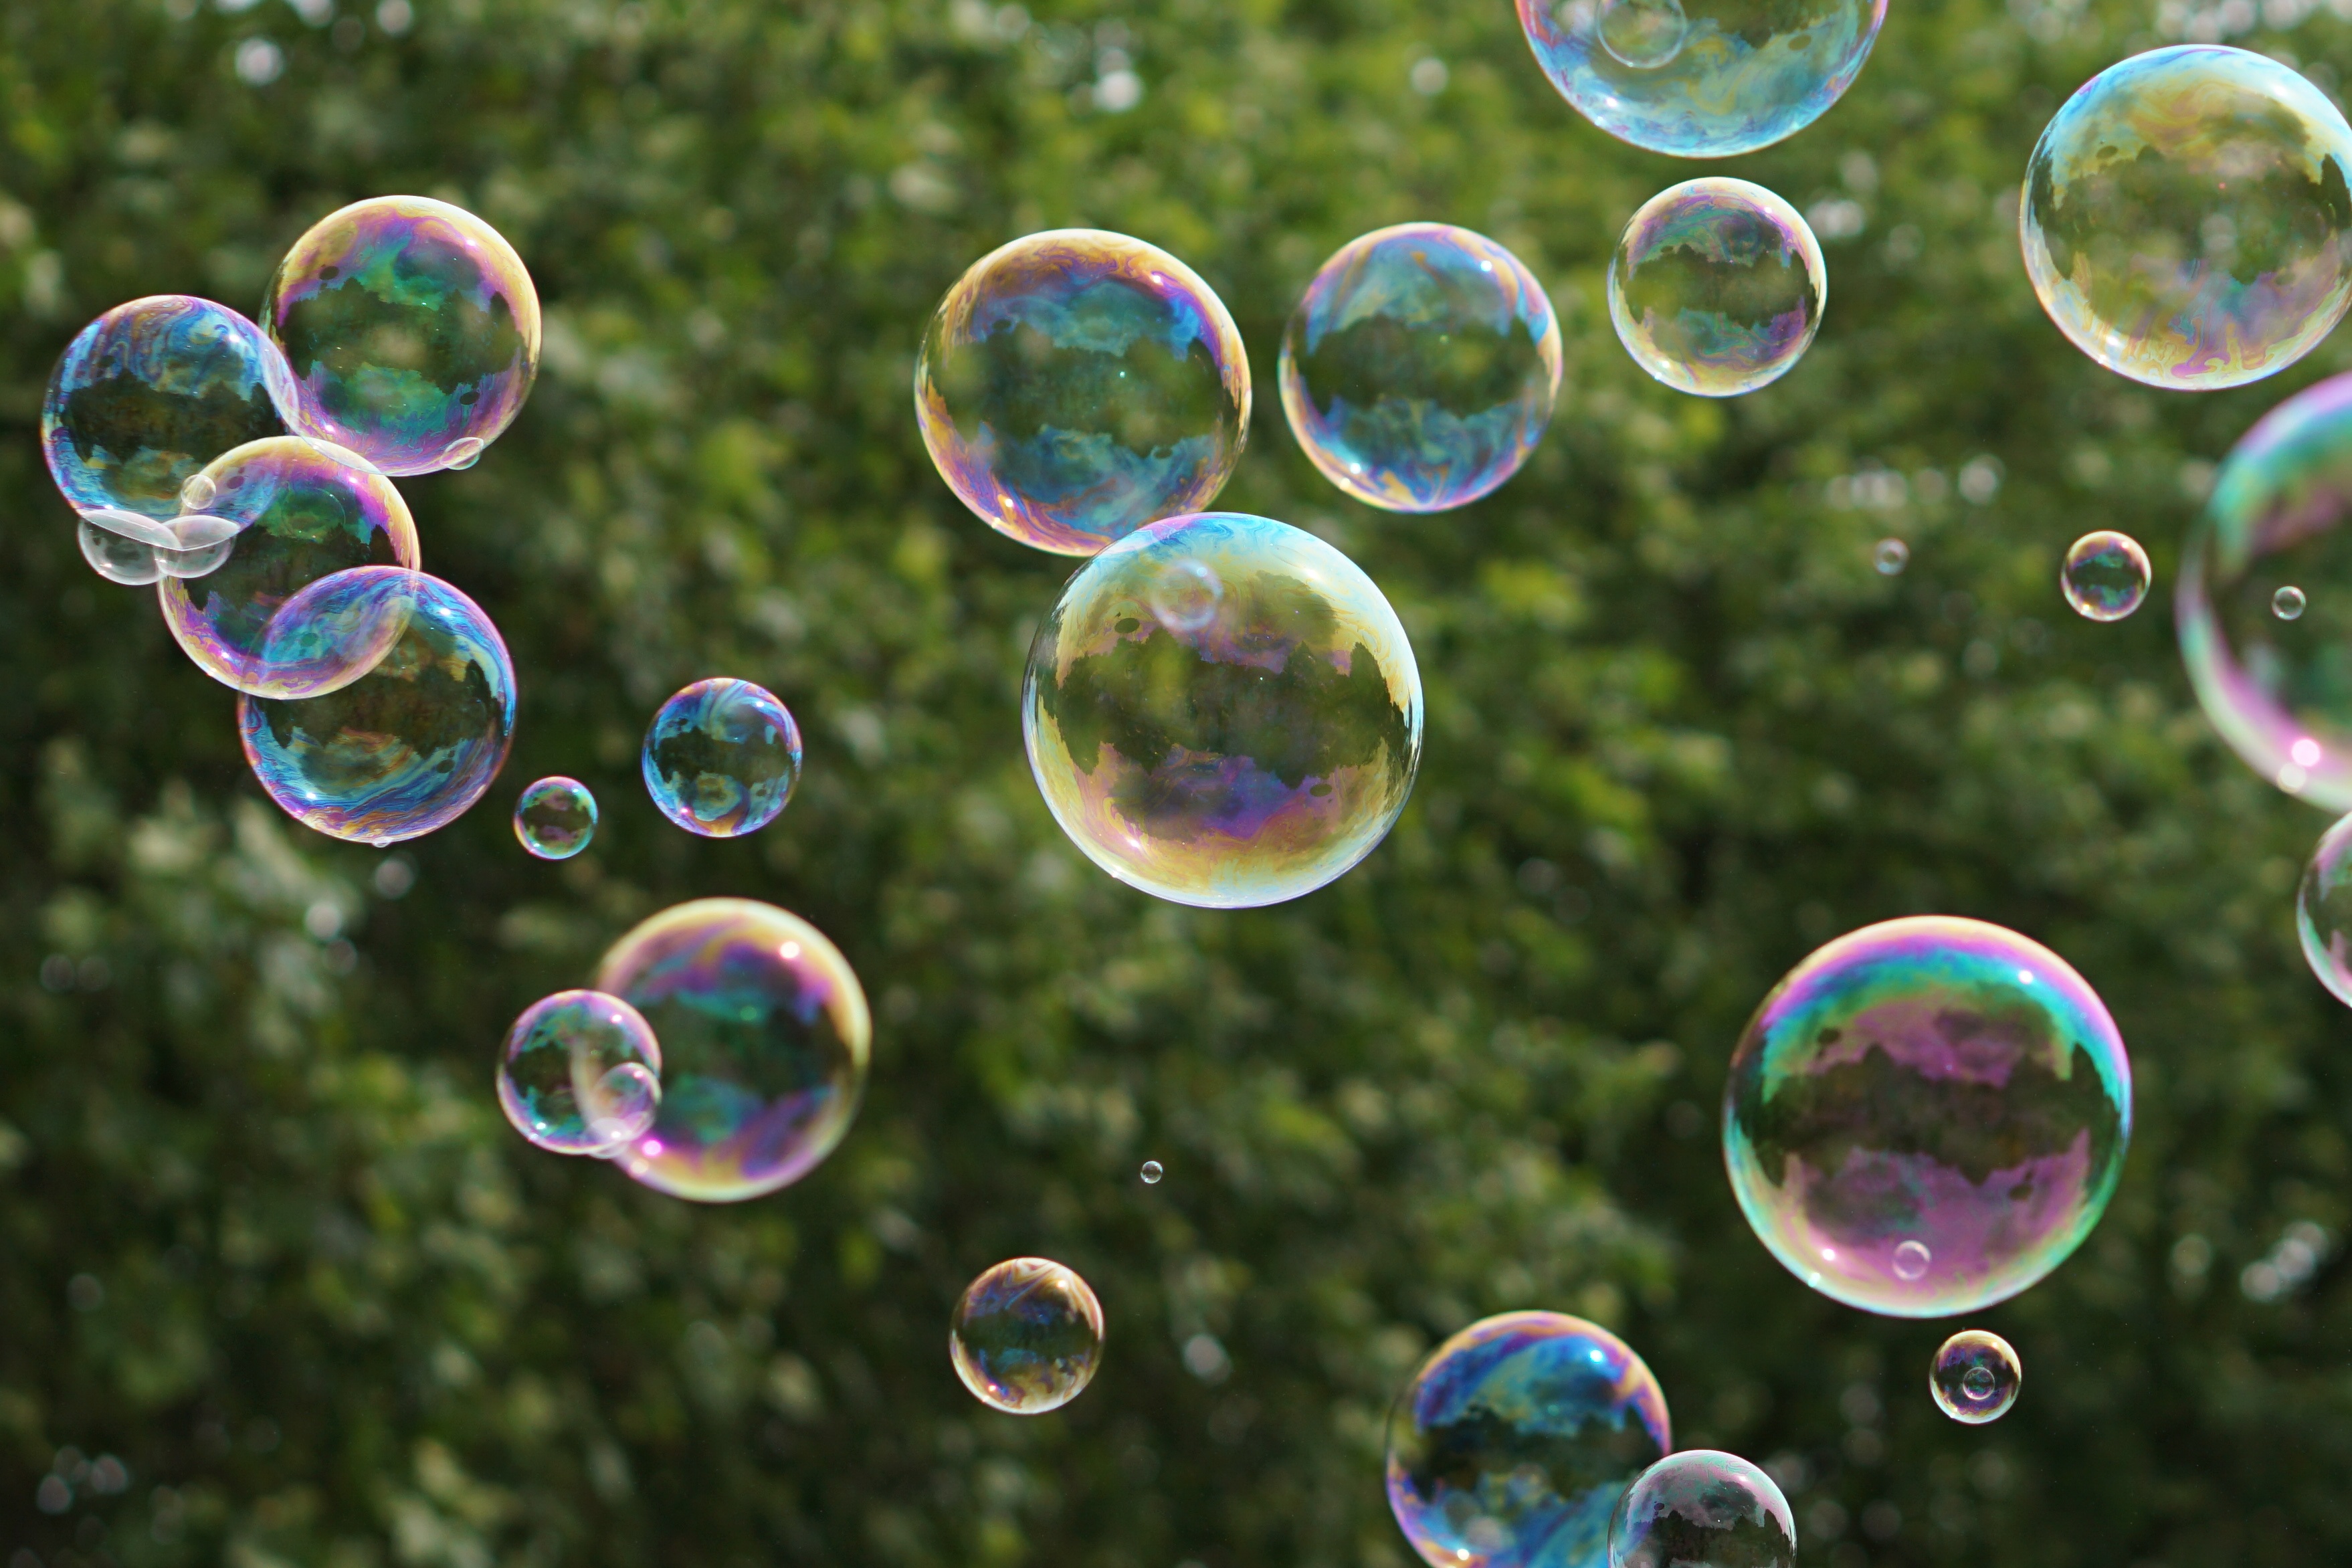
tree, water, glass, green, biology, flight, float, colorful, toy, circle, farbenspiel, germany, cologne, blow, shimmer, macro photography, organism, airy, ease, soap bubbles, make soap bubbles, weightless, liquid bubble